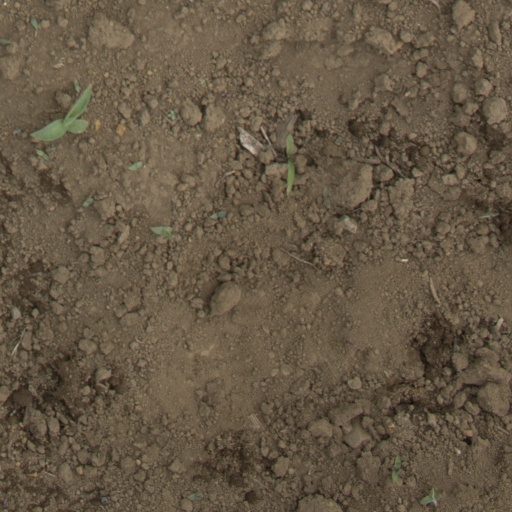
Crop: Jerusalem artichoke